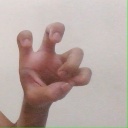
अक्षर: छ